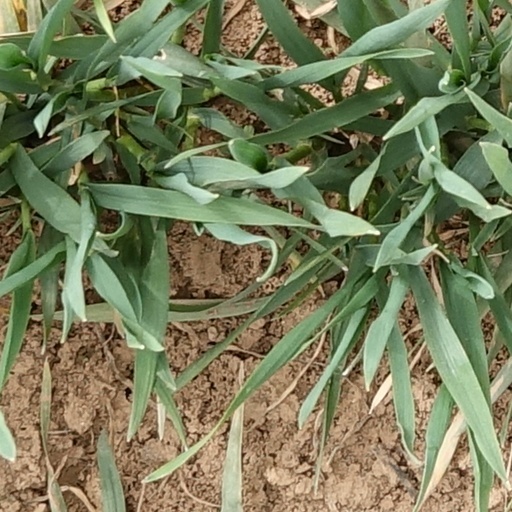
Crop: wheat